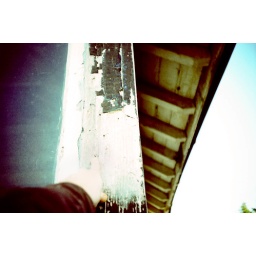
glass in the wall from the explosion